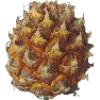
Label: pineapple_mini